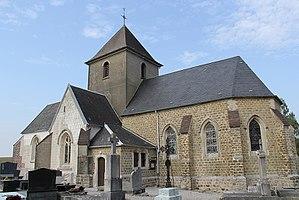
Verlincthun église
Verlincthun est une commune française située dans le département du Pas-de-Calais en région Hauts-de-France.